Friedrich Marnet

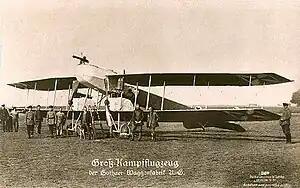
The Gotha G.I, a heavy bomber used by the Luftstreitkräfte

When World War I began in 1914, Marnet was immediately sent to the "1st Ersatz Bataillon 8", as a Platoon leader. At his own instigation, Marnet transferred to Feldflieger Abteilung 1b in May 1915. In June 1915, he participated in a flight observation training course in Schleißheim. On 16 July 1915, Friedrich Marnet transferred to Feldflieger-Abteilung 8b. Soon after, on 9 August 1915, Marnet was promoted "Hauptmann". On 21 August 1915, Marnet transferred to Feldflieger Abteilung 6b, then based near Bühl.